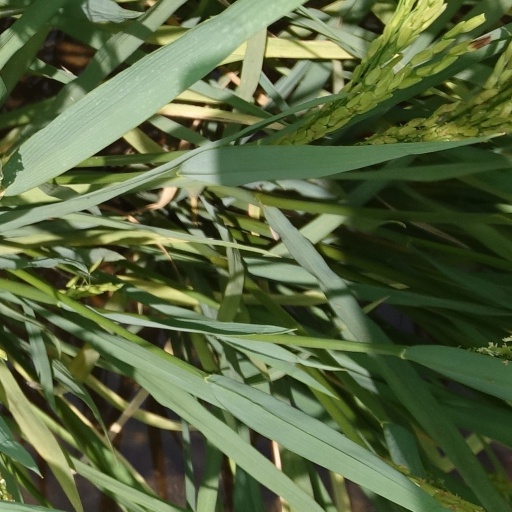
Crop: rice